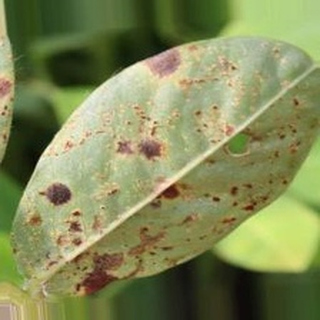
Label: groundnut_rust